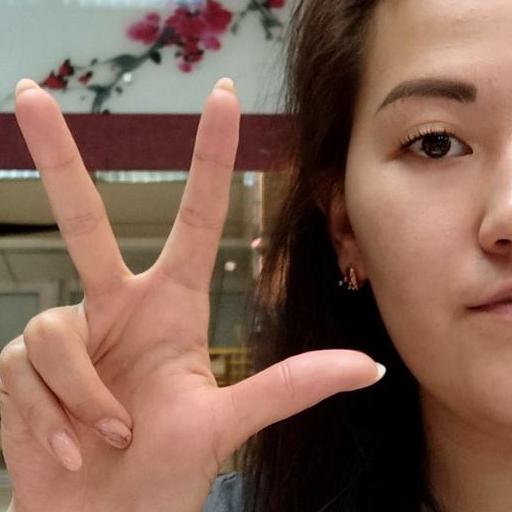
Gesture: three2